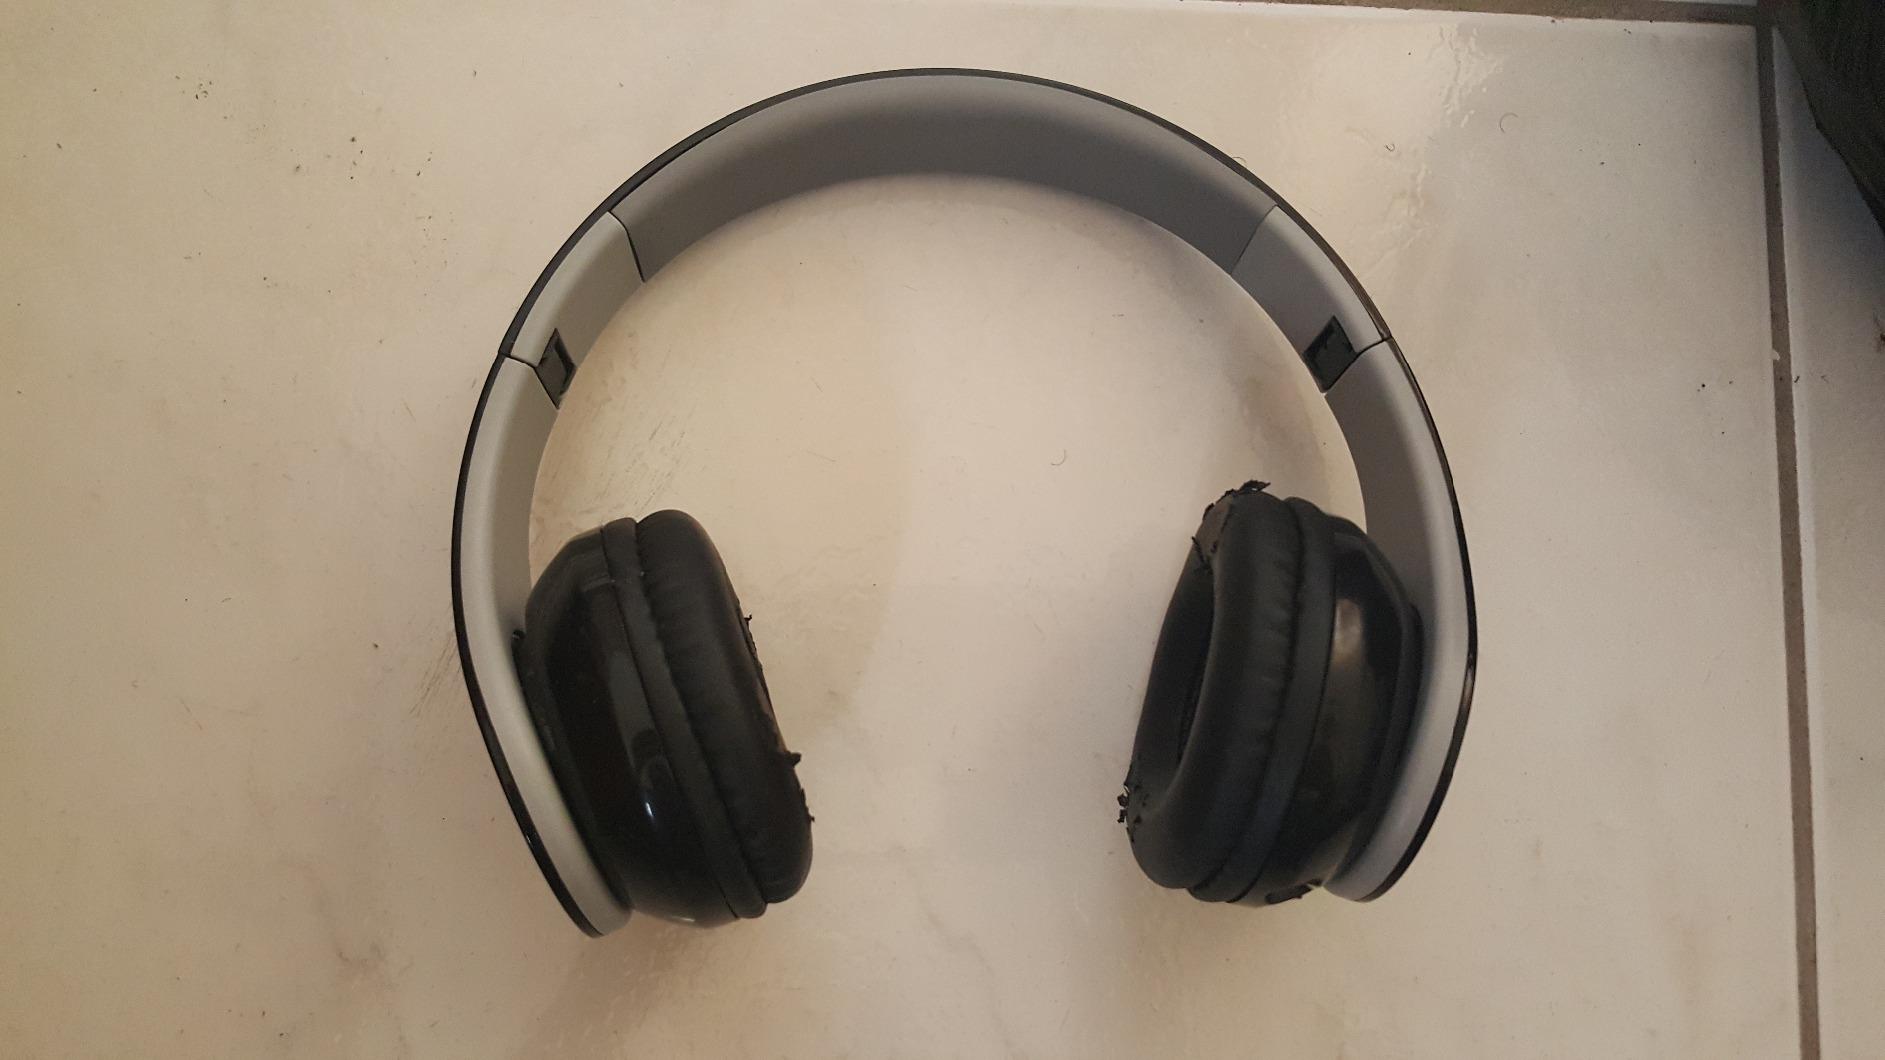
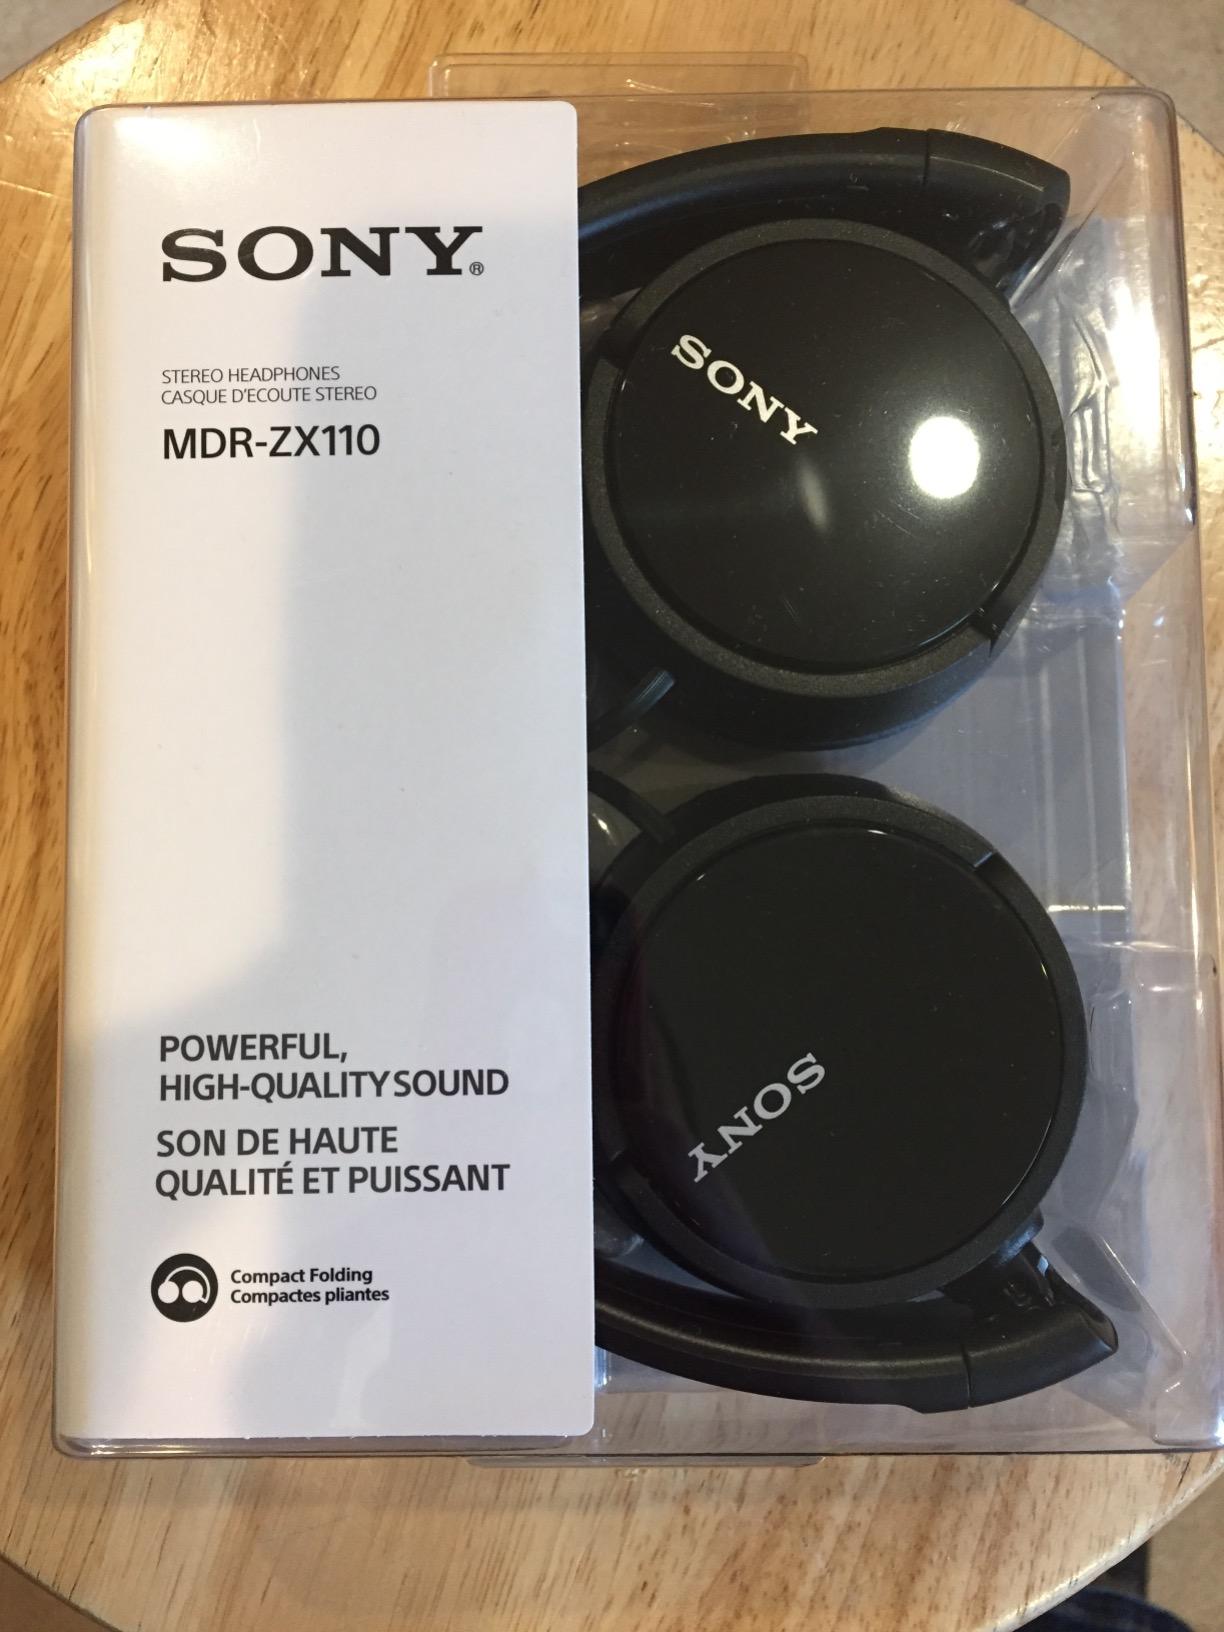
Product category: headphones
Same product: no